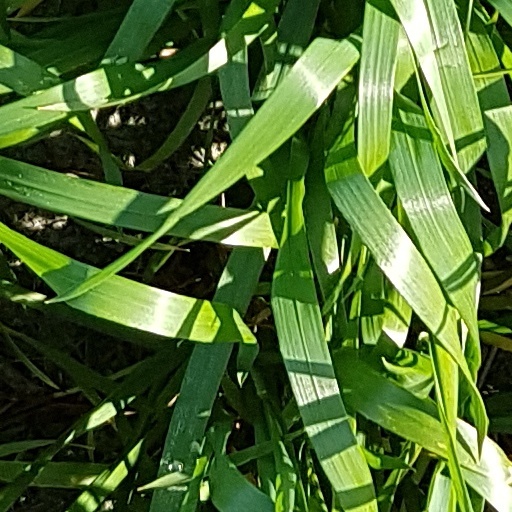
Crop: wheat